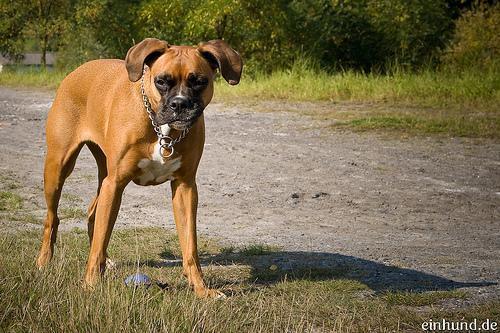
boxer